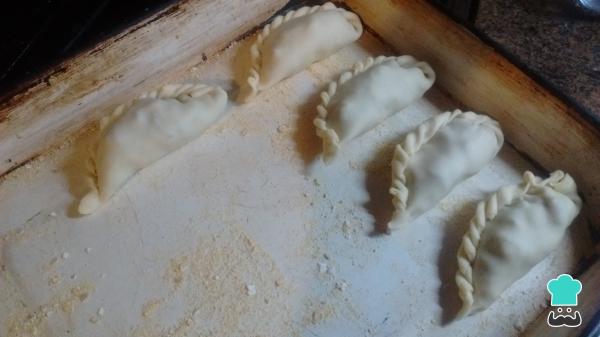
Coloca las empanadas de chorizo sobre una placa o asadera espolvoreada con pan rallado. Píntalas con huevo batido y lleva a horno precalentado a 200°C por 15 minutos o hasta que estén doraditas.